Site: brandenburg
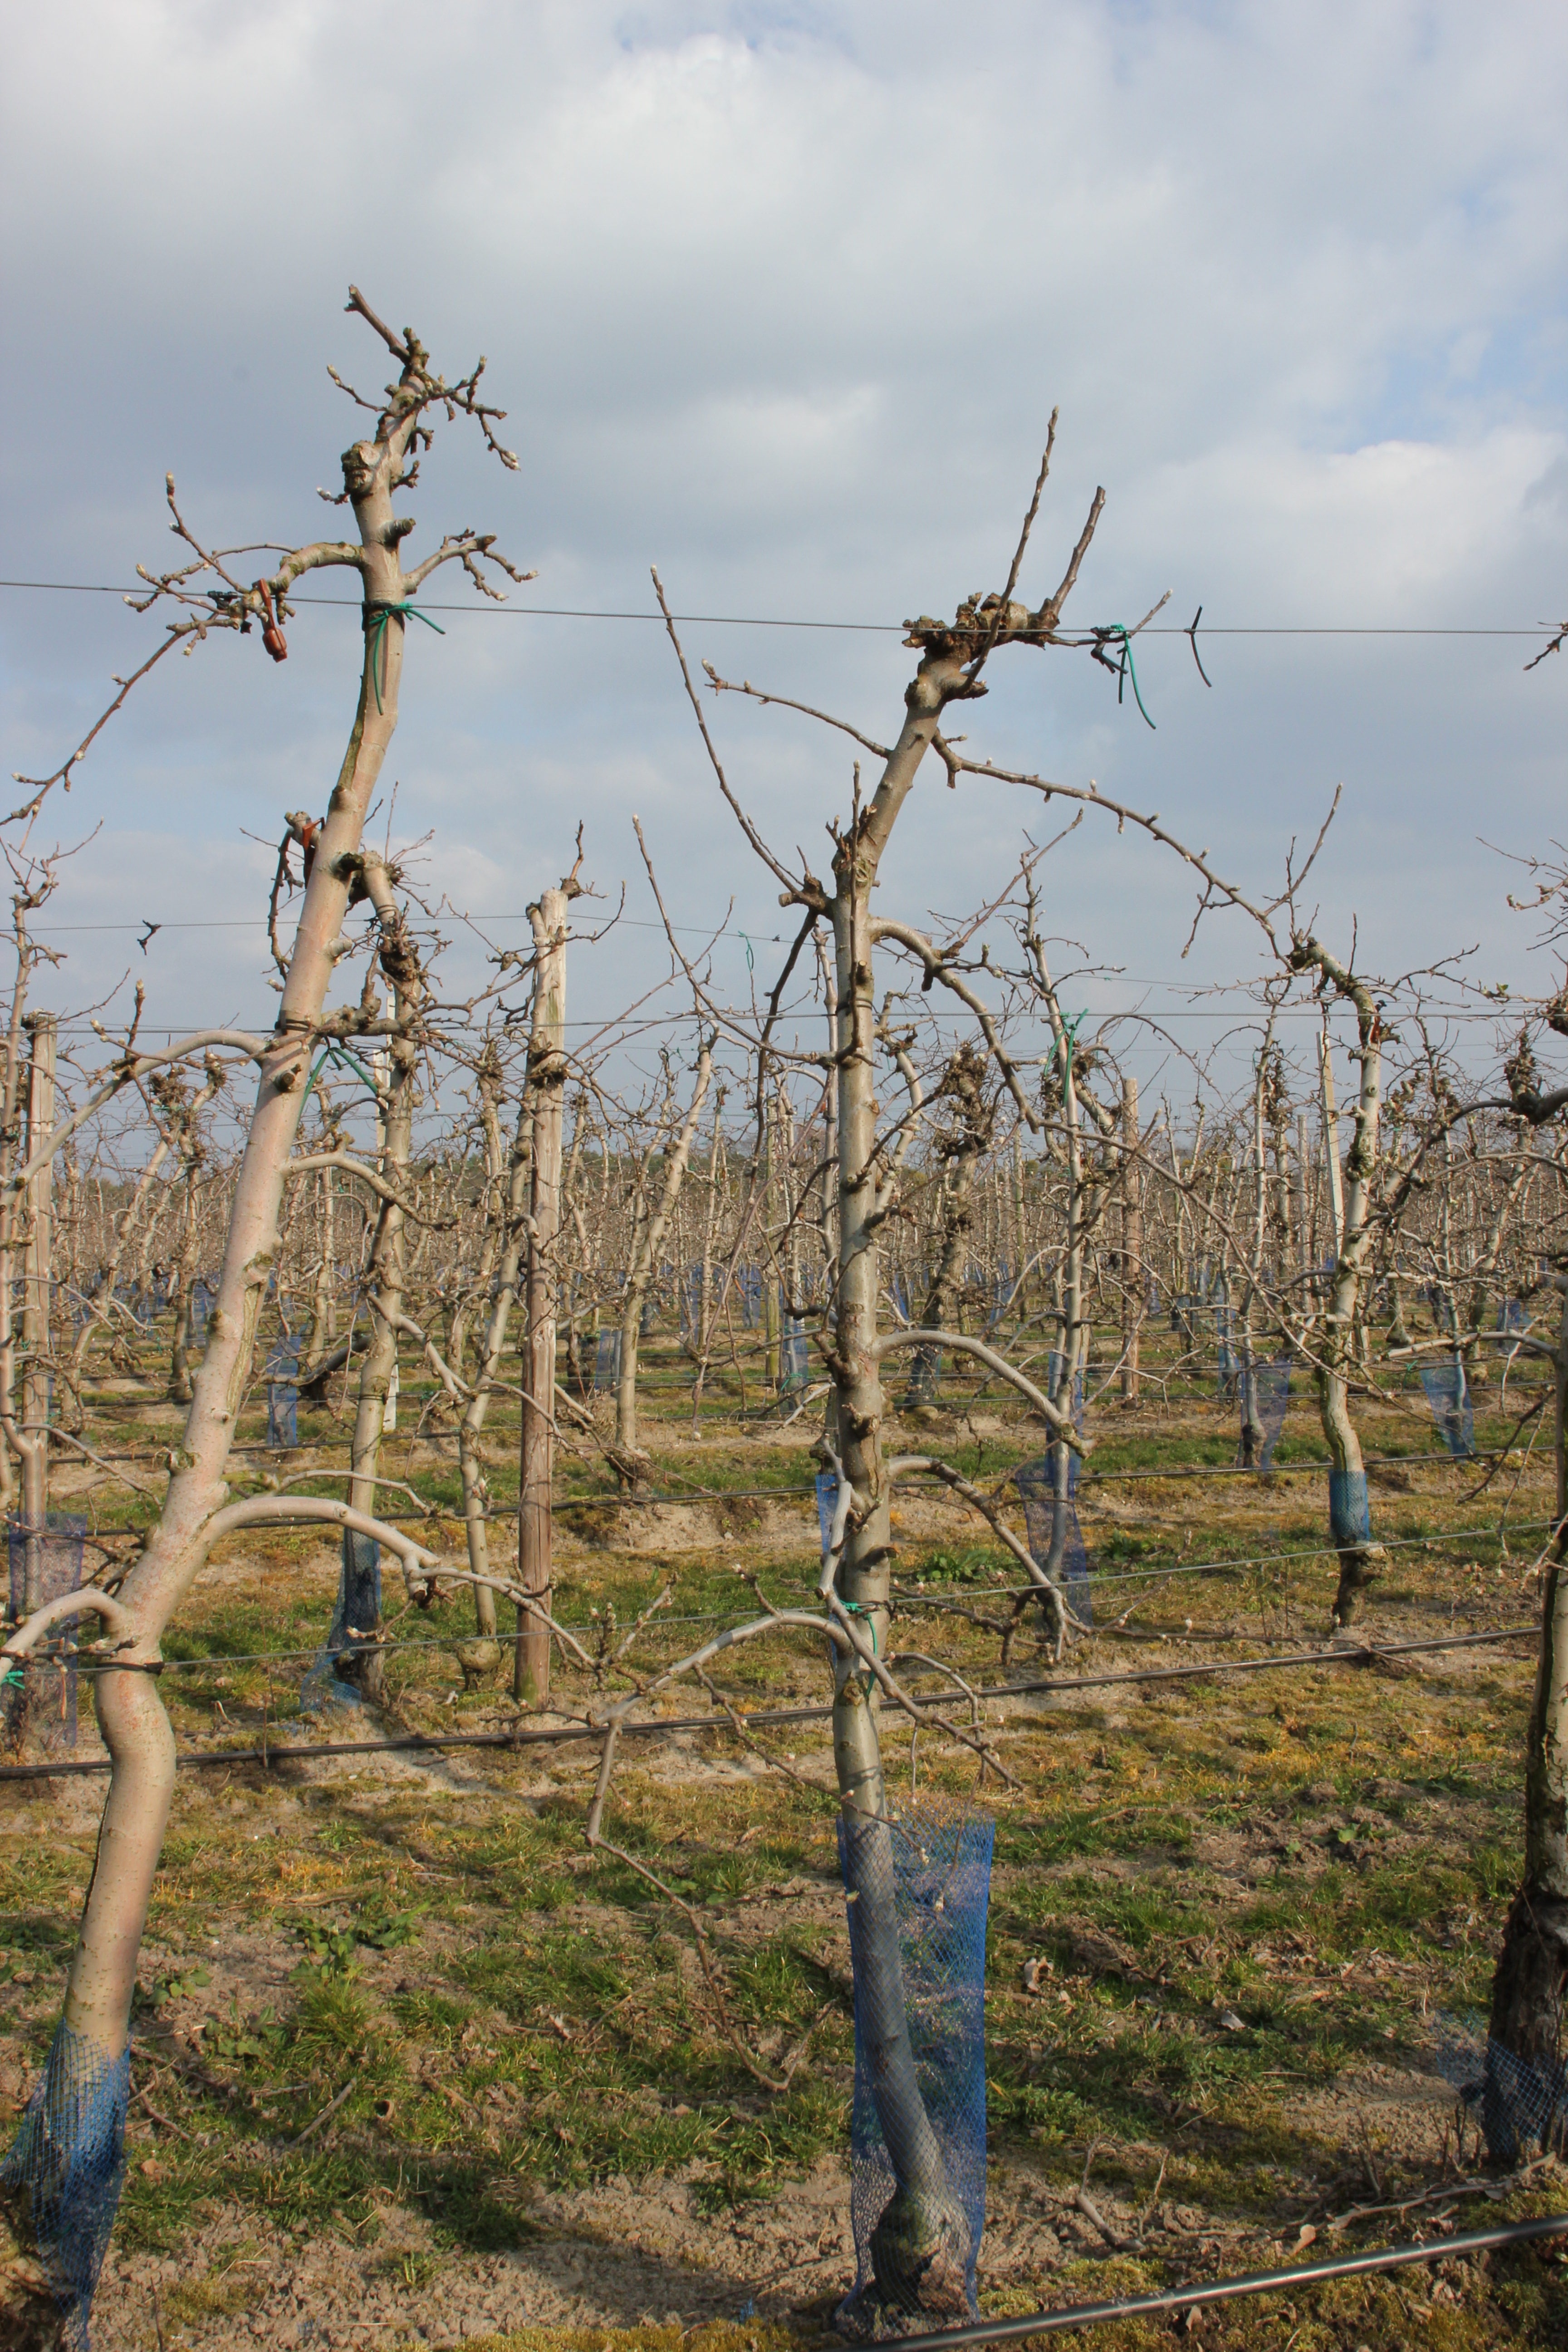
Growth stage (BBCH 03): Bud development